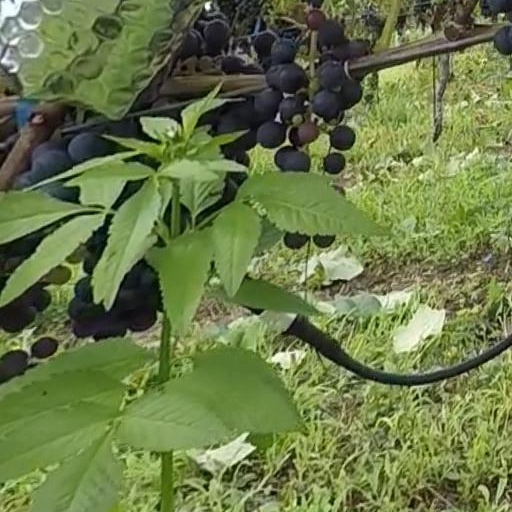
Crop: grape